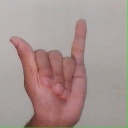
अक्षर: य